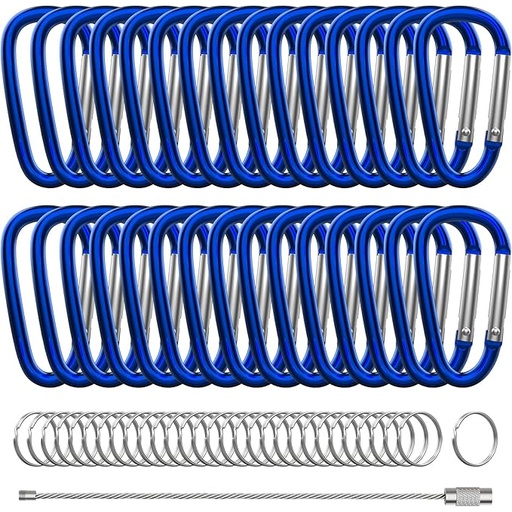
30PCS Aluminum Carabiner Clips, 2" D Shape Spring Snap Hooks Carabiner with 30PCS Keyring Keychain Hook
About This Package include:30PCS 2" Carabiner clips + 30PCS key rings + 1PC stainless wire keychain Size:Carabineer Length 2", Opening diameter 0.4". Material:Aluminum carabiner clips, elegant, strong and practical. Features:Very suitable for outdoor hiking, fishing, camping, traveling etc. Also you could use the carabineer clip as a key chain Clip. Use it to attach the sports bottle, backpack, Ropes of camping tent, hiking pole, small travel EDC tools etc. Quality: Durable and easy to use, improved spring clip can be opened and closed more than 5000+ times in our test. Overview Color : BLUE Material : Aluminum Brand : XIECHANEE Item Weight : 0.16 Ounces Shape : D-Shape
Brand: XIECHANEE
Category: Sporting Goods > Outdoor Recreation > Camping & Hiking > Camping Tools > Camping Clips